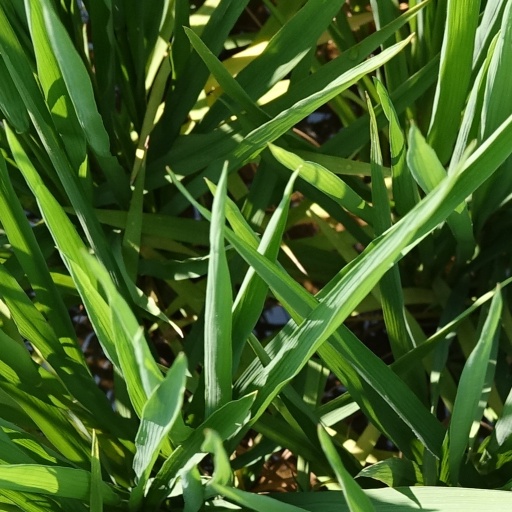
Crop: rice